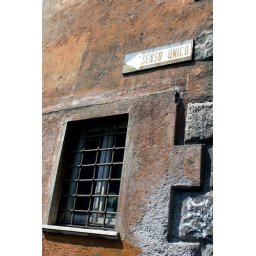
A street sign in Rome's historical city centre.